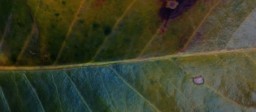
Label: Cerscospora